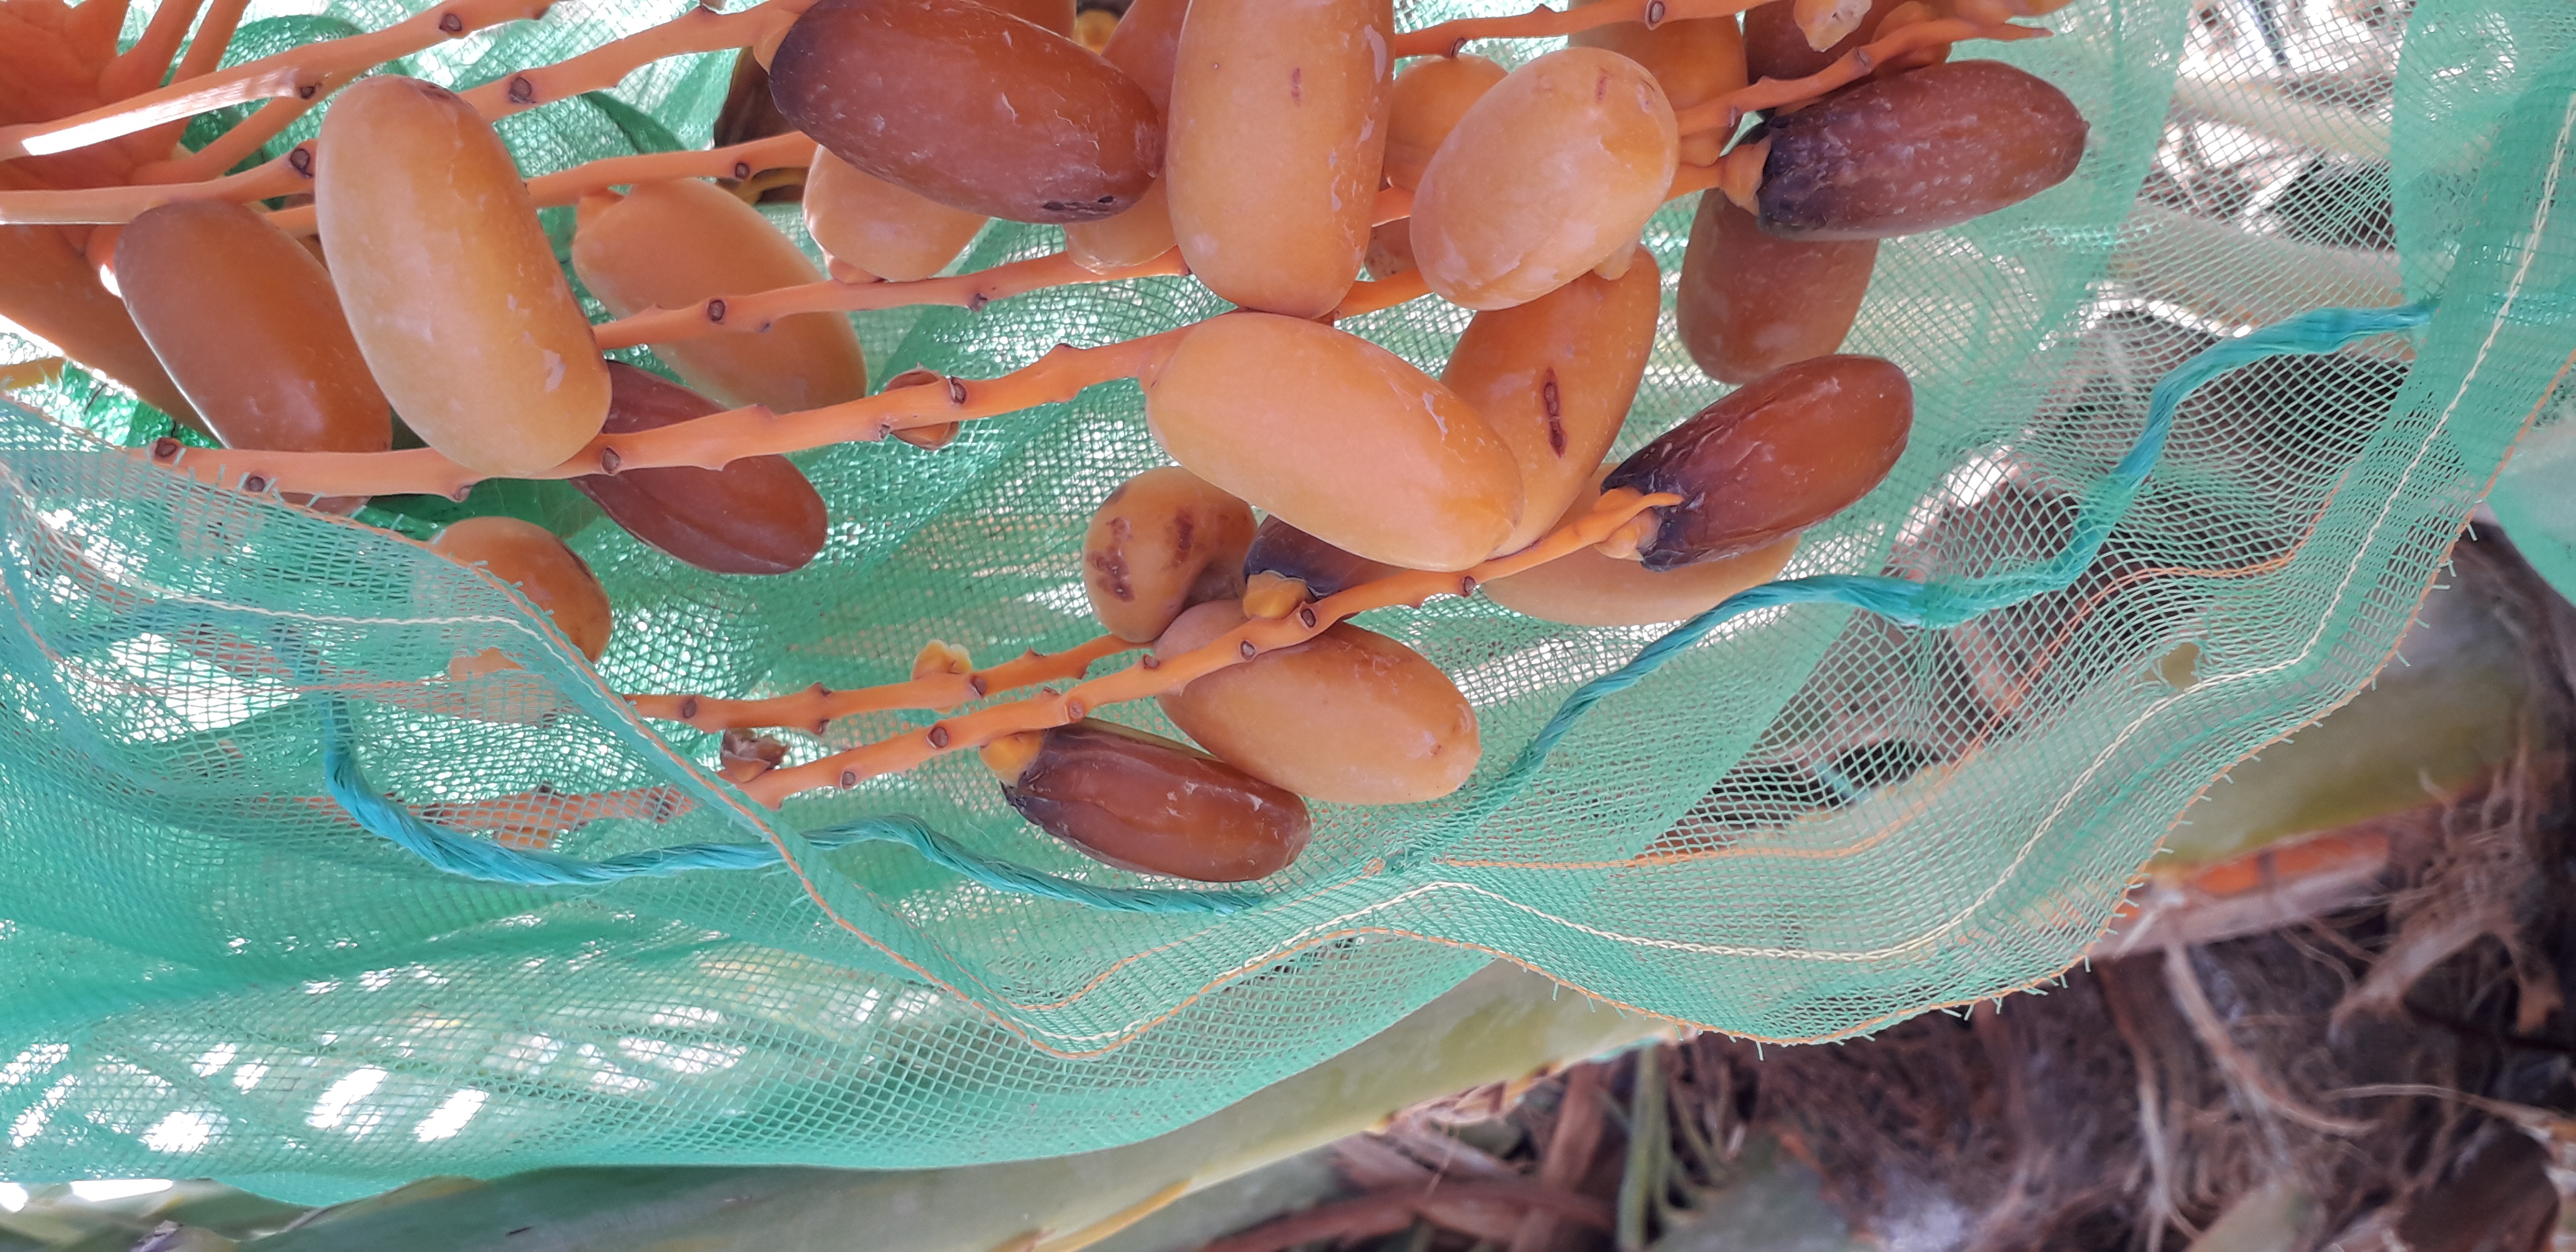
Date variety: kholt